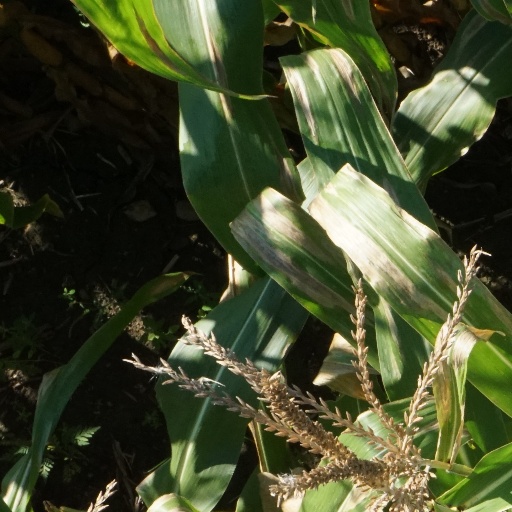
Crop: maize; corn